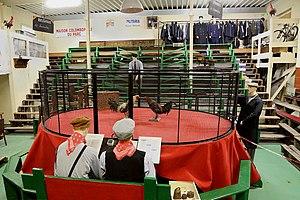
Gallodrome (en activité jusqu’en 2001) aujourd’hui musée, à Neuville-en-Ferrain, France.
Le combat de coqs est un type de combat d’animaux qui consiste à faire s'affronter deux coqs domestiques préparés aux combats sur une aire circulaire prévue à cet effet. Cette pratique ancienne est controversée en raison des mutilations que subissent les coqs tant et si bien qu'elle est interdite dans de nombreux pays. Cette tradition reste néanmoins populaire dans différentes régions du globe.